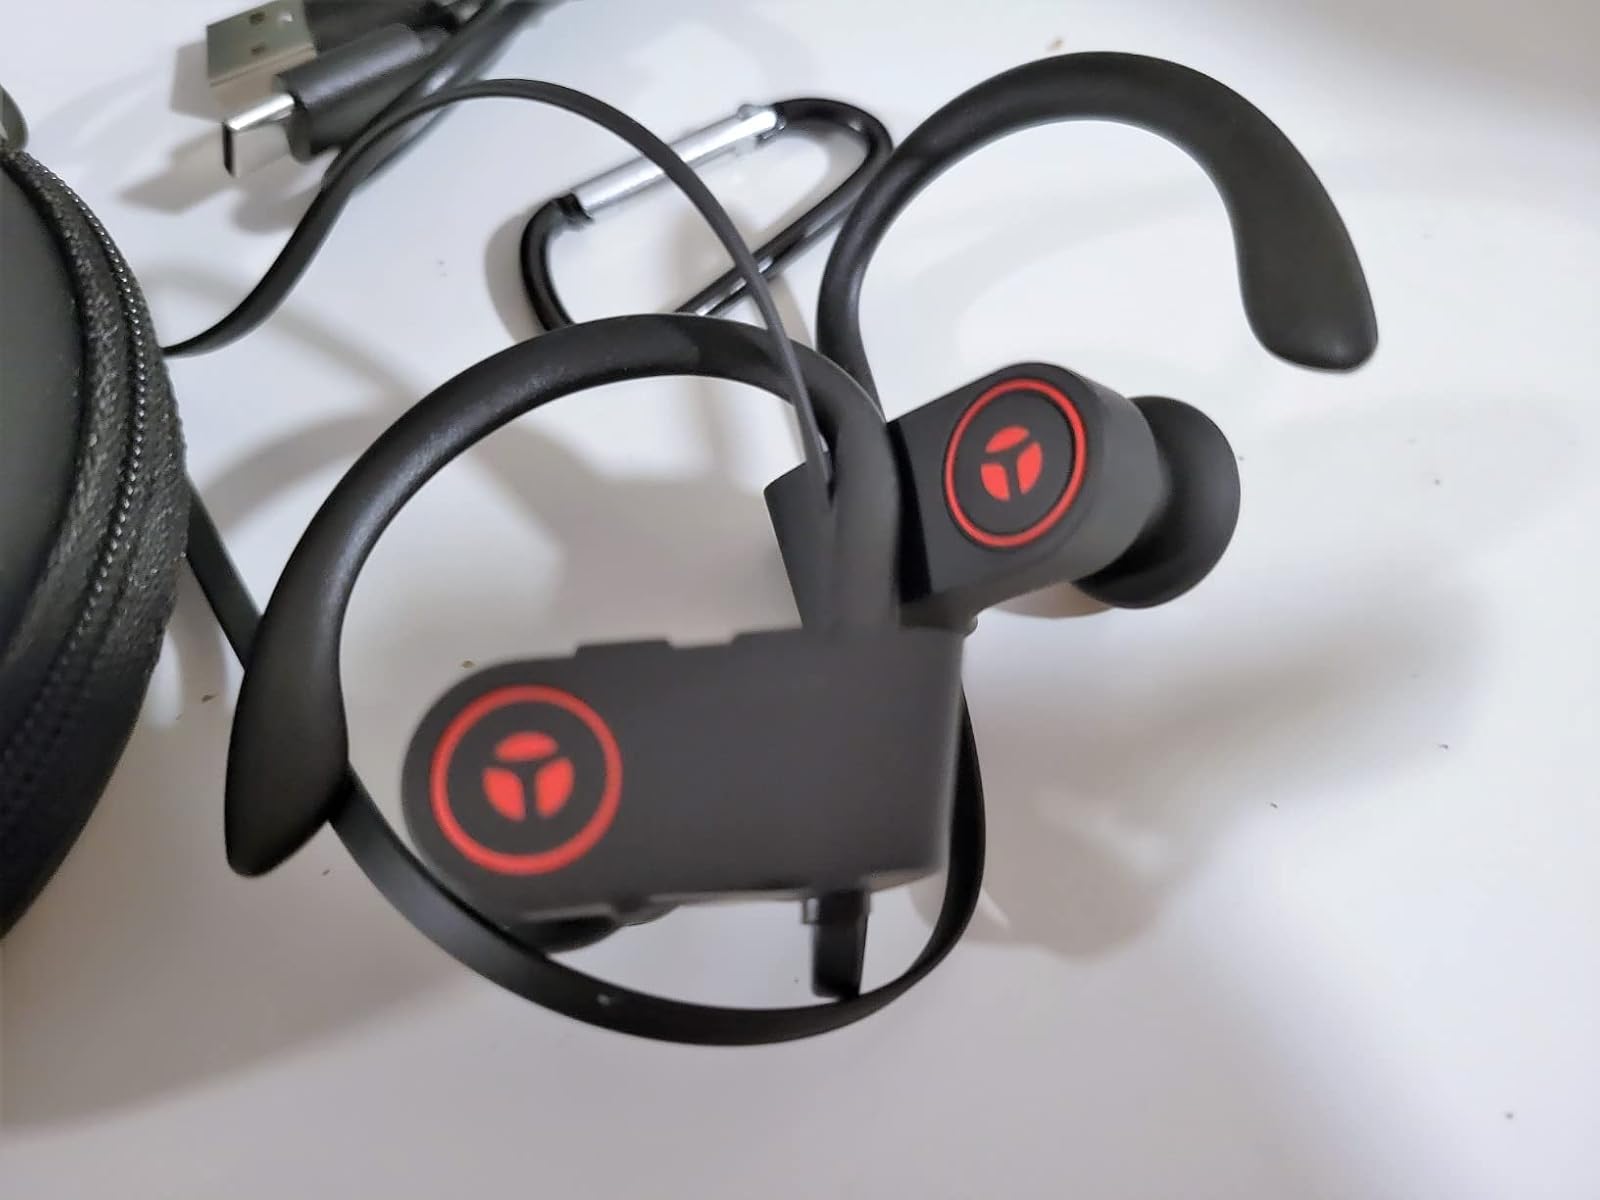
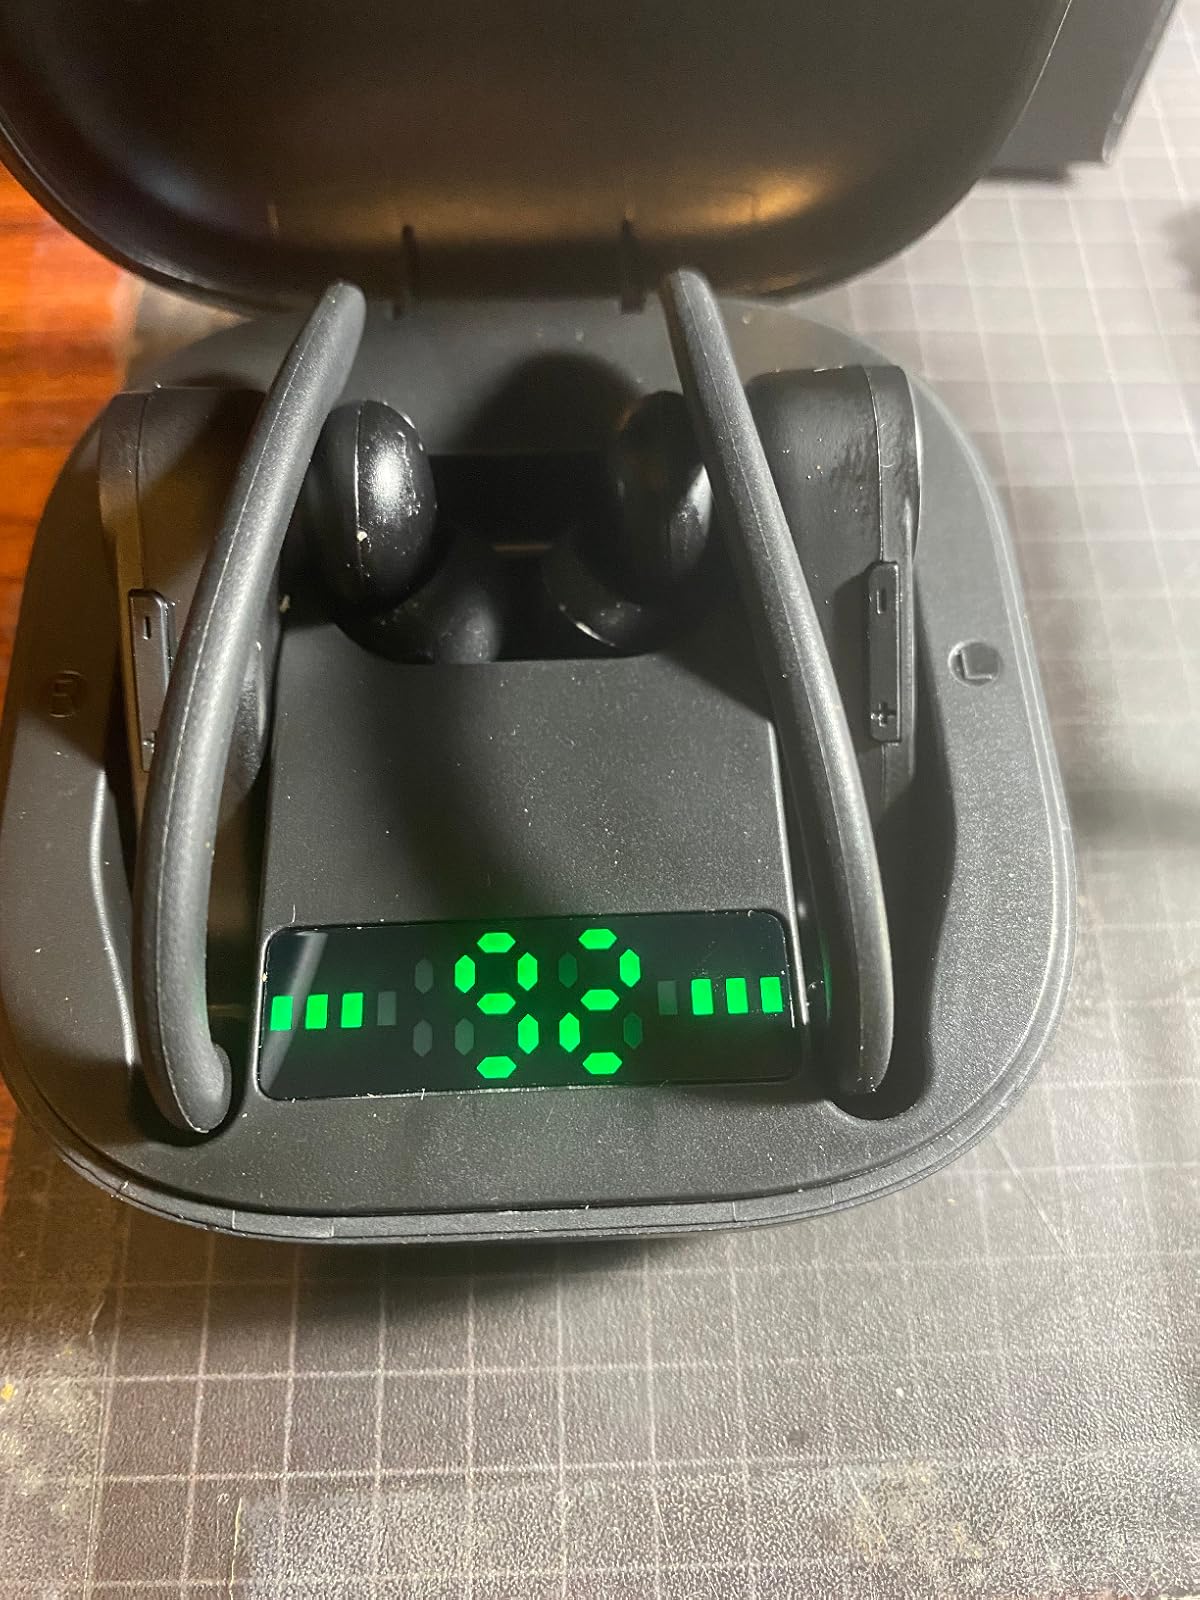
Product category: earbuds
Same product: no